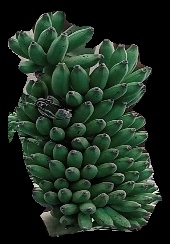
Variety: elakki-bale
Grade: grade1